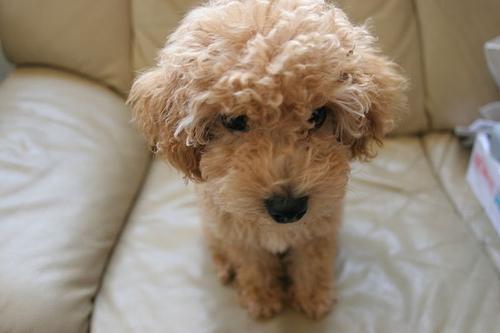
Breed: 2925-n000114-toy_poodle